Delta Kappa Gamma

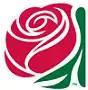
DKG Rose

Its badge is a gold ellipse-shaped key-pin with the Greek letters across its center. Below the letters is the cup of knowledge. Above the letters is a laurel wreath.